M26 grenade

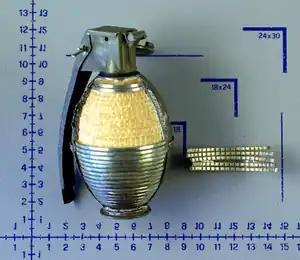
West German DM41 fragmentation grenade filled with Composition B. This example has been dissected to reveal the fragmentation sleeve and explosive charge

The DM41 or DM41A1 is a West German copy of the M26A1 hand grenade, manufactured by Diehl Defence of Nuremberg. Production ended around 1975 when the DM51 explosive fragmentation hand grenade was adopted by the Bundeswehr.